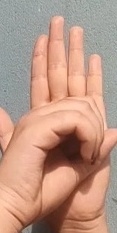
ASL sign: 0